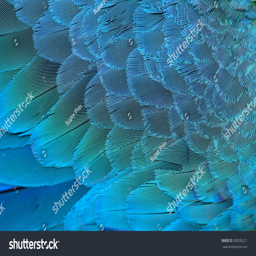
exotic widen texture of bird 's feathers , the beautiful blue and yellow background